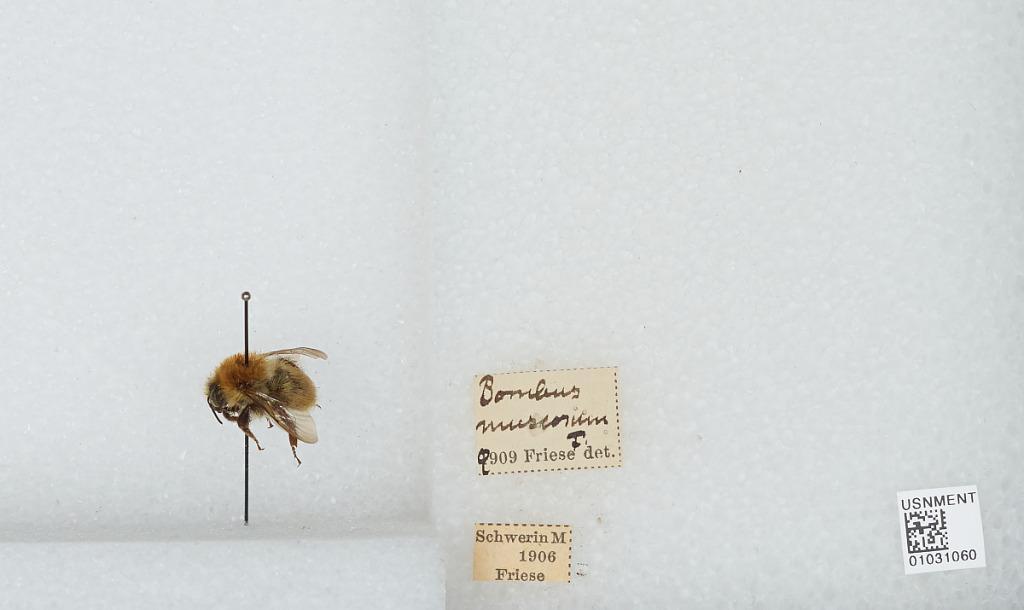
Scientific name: Bombus (Thoracobombus) muscorum (Linnaeus)
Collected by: Friese
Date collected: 1906--
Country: Germany
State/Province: Mecklenburg-Vorpommern
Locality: Schwerin
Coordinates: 53.6333, 11.4167
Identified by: Friese